Mary Anning

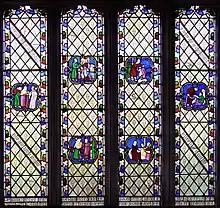
Mary Anning's Window, St Michael's Church

Anning died from breast cancer at the age of 47 on 9 March 1847. Her fossil work had tailed off during the last few years of her life because of her illness, and as some townspeople misinterpreted the effects of the increasing doses of laudanum she was taking for the pain, there had been gossip in Lyme that she had a drinking problem. The regard in which Anning was held by the geological community was shown in 1846 when, upon learning of her cancer diagnosis, the Geological Society raised money from its members to help with her expenses and the council of the newly created Dorset County Museum made Anning an honorary member. She was buried on 15 March in the churchyard of St Michael's, the local parish church. Members of the Geological Society contributed to a stained-glass window in Anning's memory, unveiled in 1850. It depicts the six corporal "acts of mercy"—feeding the hungry, giving drink to the thirsty, clothing the naked, sheltering the homeless, visiting prisoners and the sick, and the inscription reads: "This window is sacred to the memory of Mary Anning of this parish, who died 9 March AD 1847 and is erected by the vicar and some members of the Geological Society of London in commemoration of her usefulness in furthering the science of geology, as also of her benevolence of heart and integrity of life."